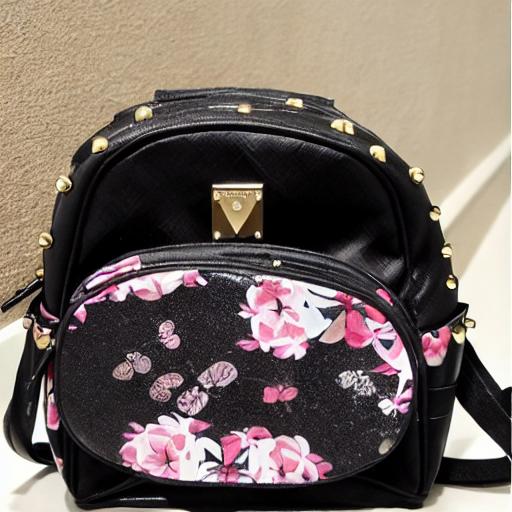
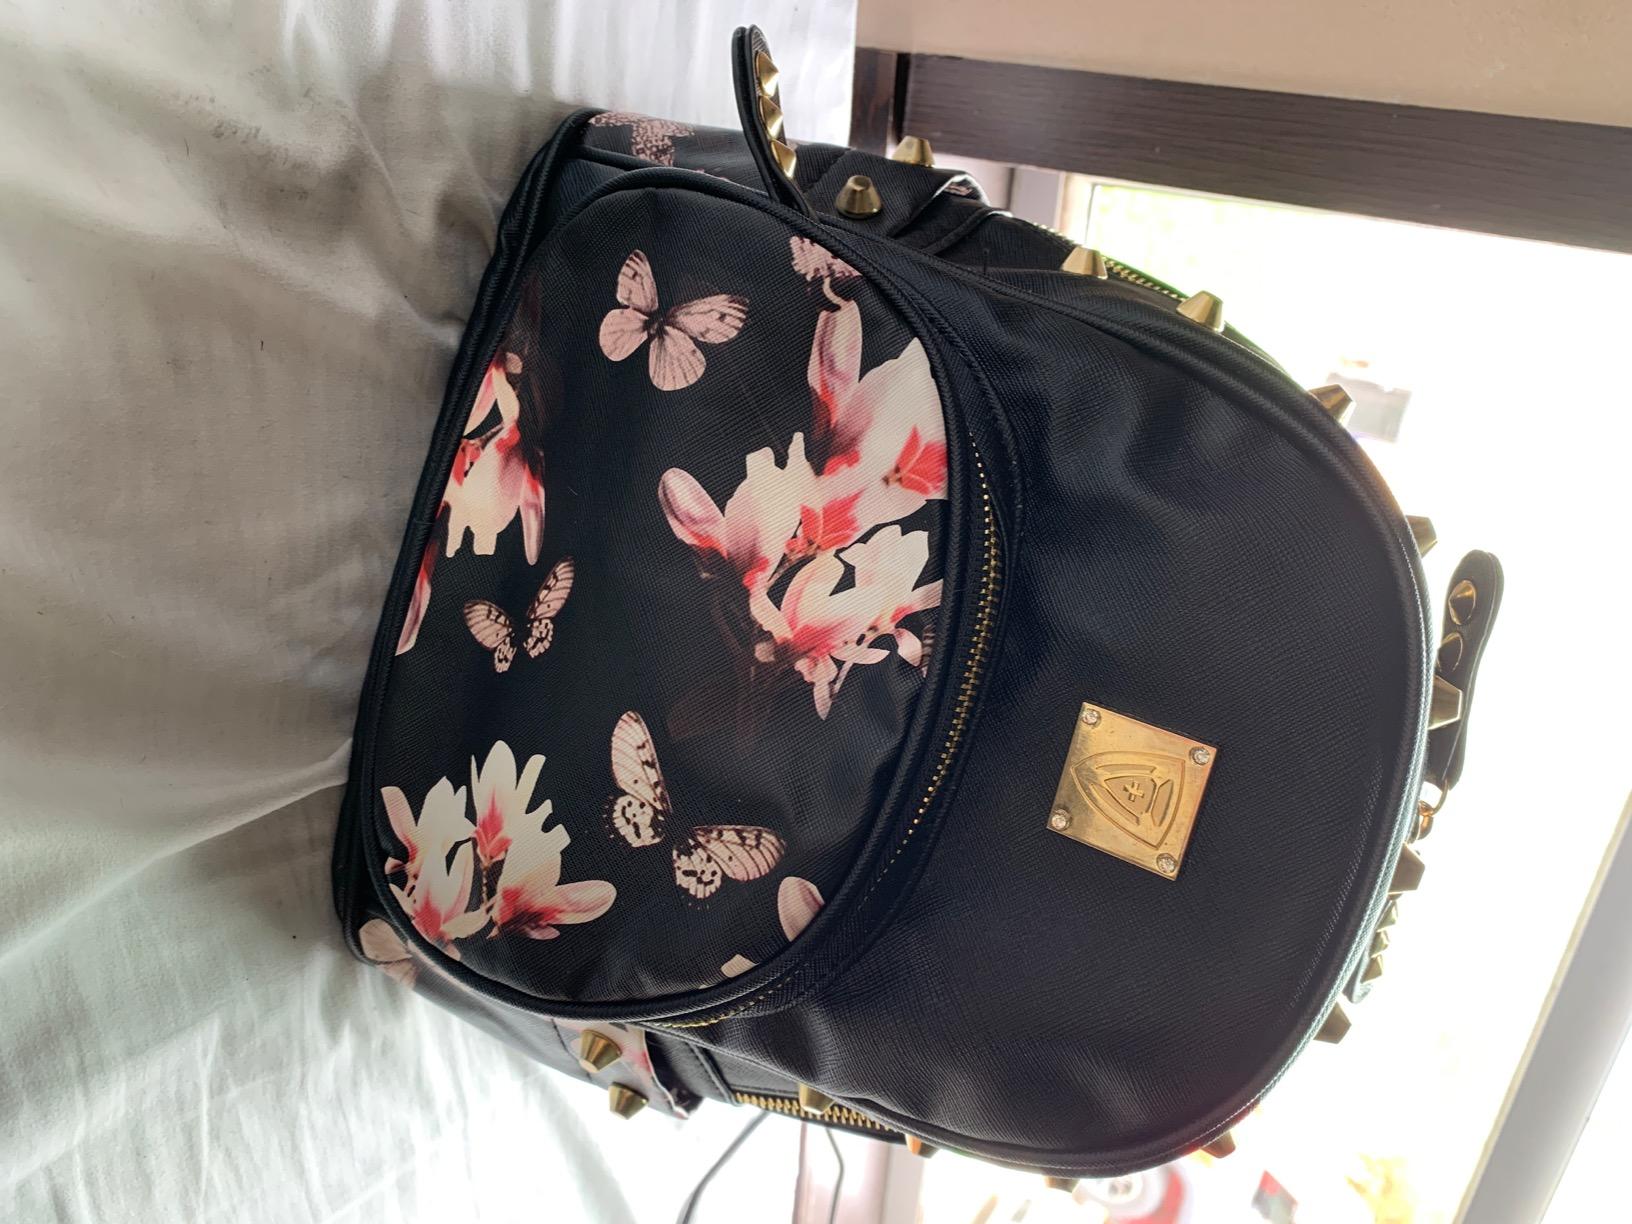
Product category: accessories_handbag
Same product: no